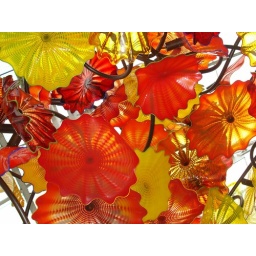
glass flowers above the dessert hall